Benjamin Chee Chee

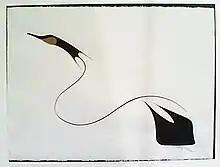
Goose in Flight, an original Chee Chee painting as seen in <a href="http%3A//www.thecanadianencyclopedia.ca/en/article/benjamin-chee-chee/">The Canadian Encyclopedia

Chee Chee's first exhibition was held in 1973 at the University of Ottawa, and featured abstract compositions of block-stamped geometric motifs. By 1976 he had gained recognition as he developed his style of clear graceful lines and minimal colour, depicting birds and animals. Though his art featured iconography often used by Canadian First Nations artists, Chee Chee denied his art had symbolic meaning. He instead referred to the animals featured in his art as "creatures of the present". He also specifically referred to himself as an Ojibway artist, as opposed to allowing himself to be categorized under the broader net of simply an "Indian" artist.